Royal Canadian Air Force

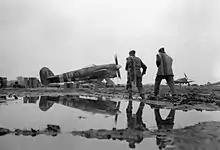
Two armourers of No 440 Squadron RCAF re-arming a Hawker Typhoon in the Netherlands, 1944

During the Second World War, the RCAF was a major contributor to the British Commonwealth Air Training Plan and was involved in operations in the United Kingdom, Europe, the north Atlantic, North Africa, southern Asia, and with home defence. Eight thousand, eight hundred and sixty-four Americans came north to volunteer for the RCAF and over 850 died in action. By the end of the war, the RCAF had become the fourth largest Allied air force.